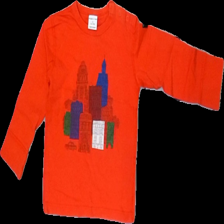
View: front
Type: Top
Category: Children
Brand: Polarn Och Pyret
Colors: Red, Blue, Green, Multicolor
Material: 100% cotton
Pattern: Other
Cut: Regular
Size: 92
Season: All
Price range: 50-100
Recommended usage: Reuse
Comment: houses